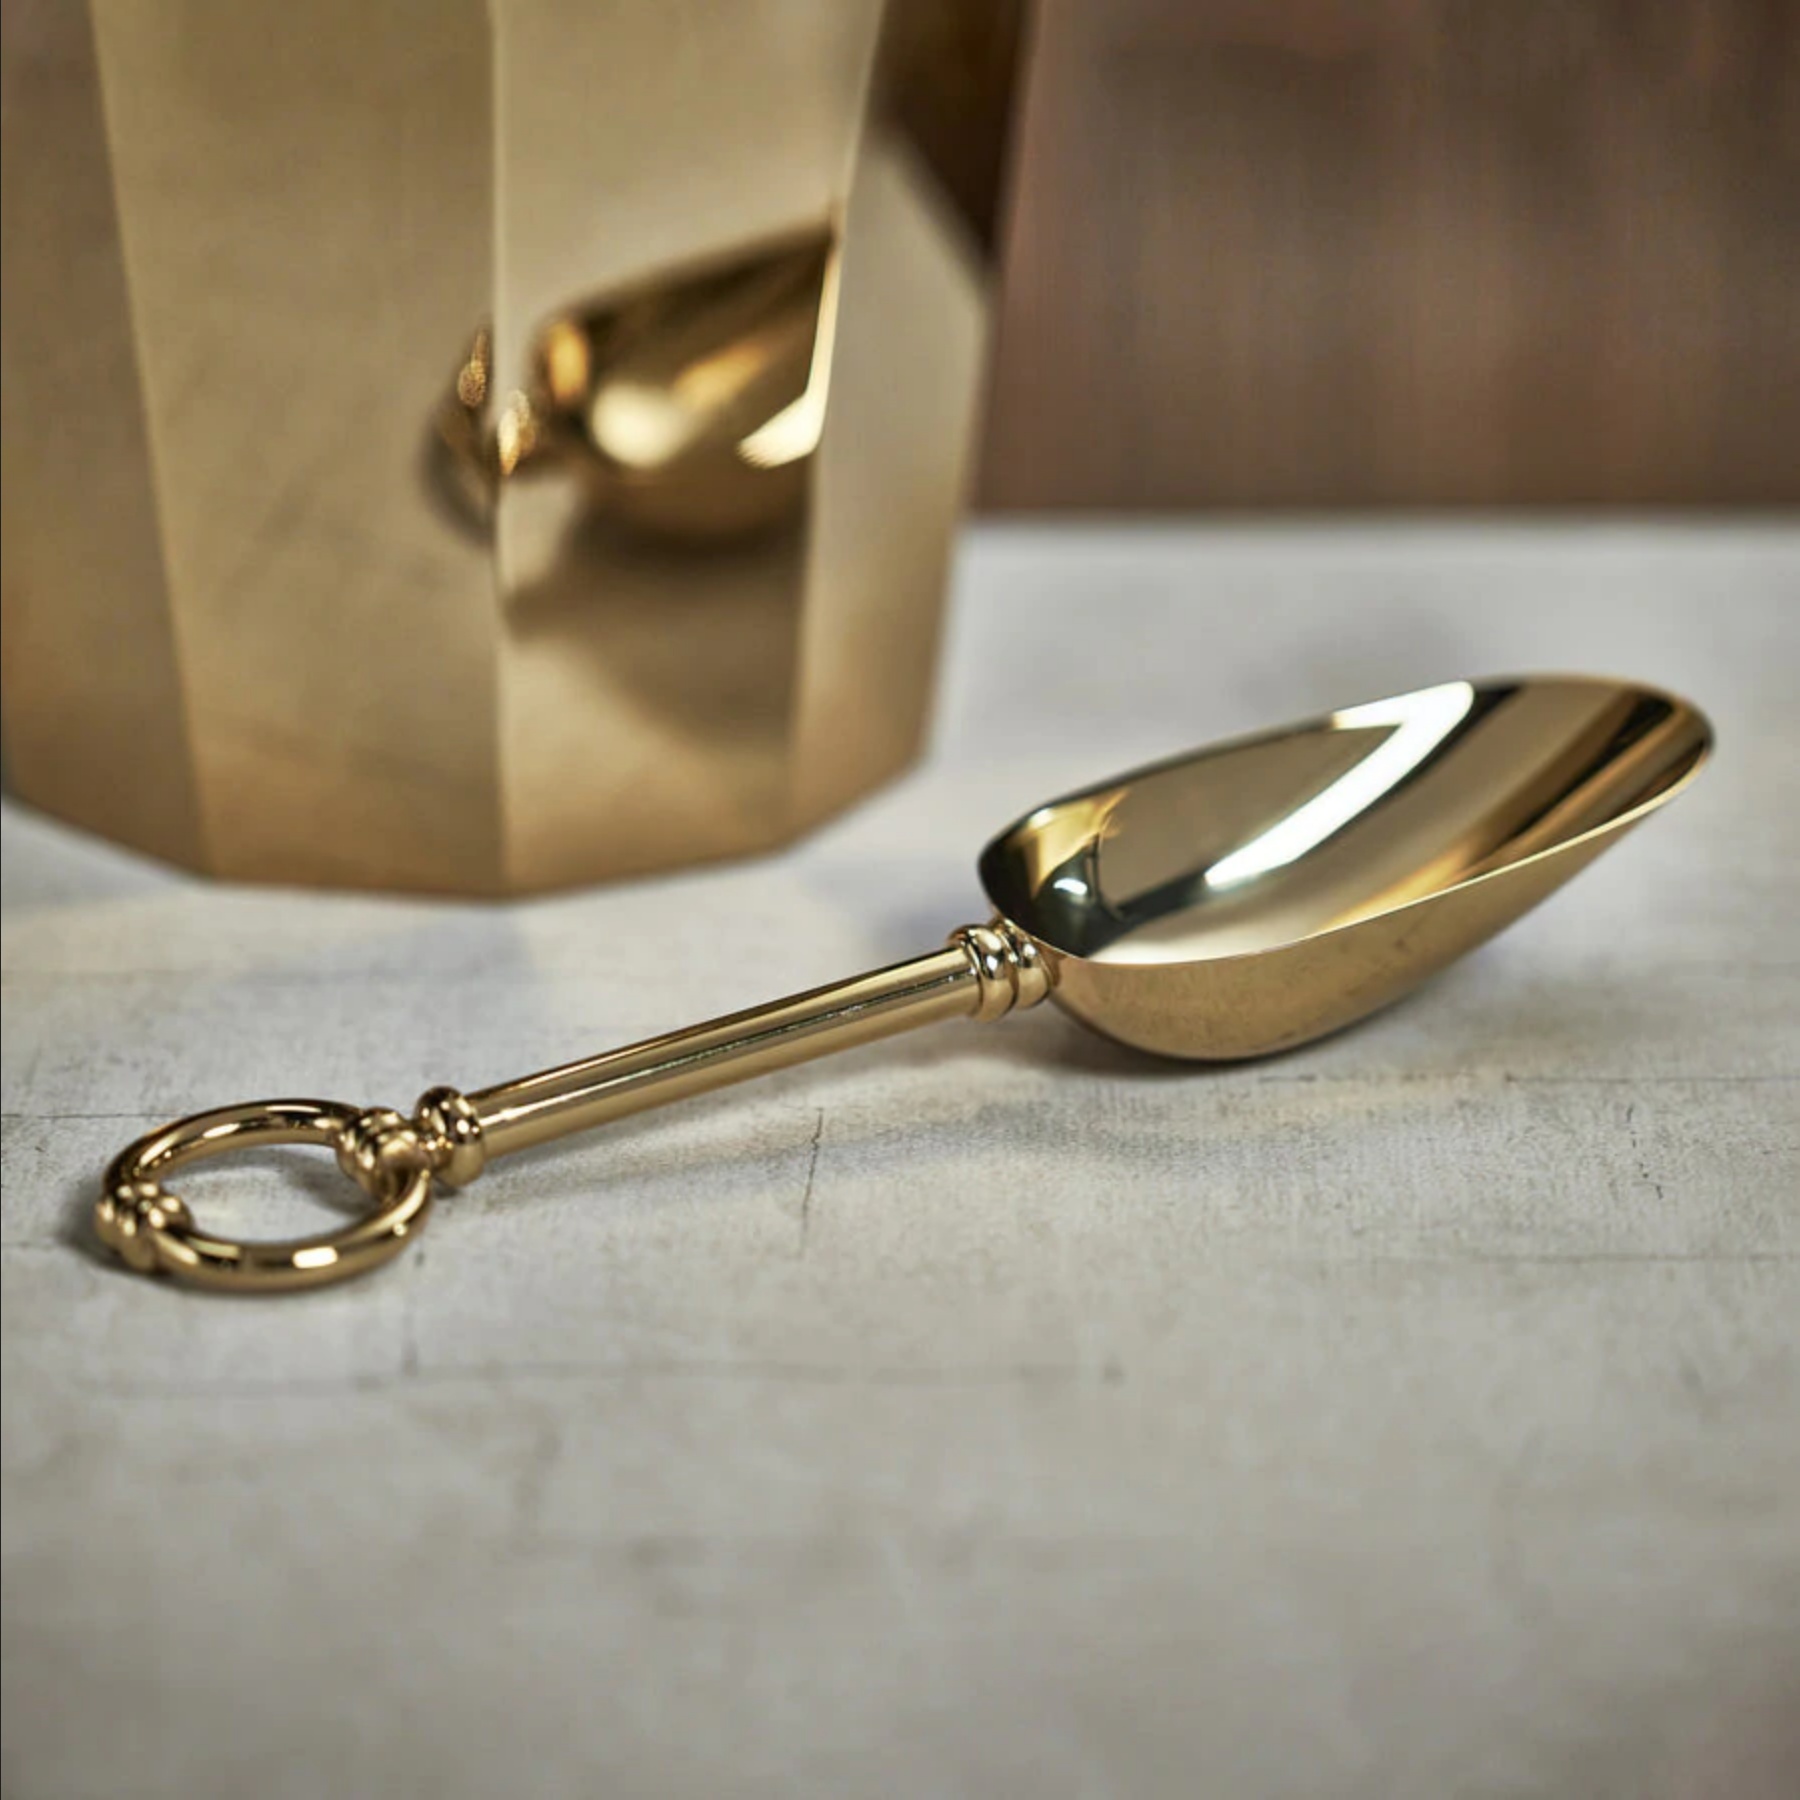
Alessia Ice Scoop
Alessia Ice Scoop Details & Dimensions Dimensions: 10" x 2.5" x 1.25"
Brand: THREAD HOME
Category: Home & Garden > Kitchen & Dining > Kitchen Tools & Utensils > Scoops > Ice Cream Scoops